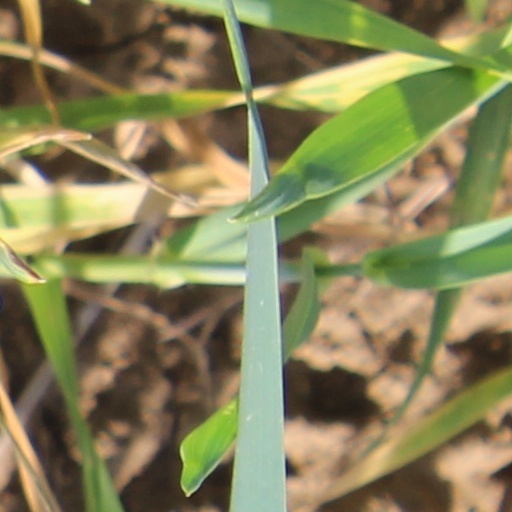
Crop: wheat